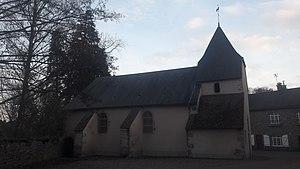
Saint-Agnan, appelée également Saint-Agnan-en-Morvan, est une commune française située dans le département de la Nièvre, en région Bourgogne-Franche-Comté.